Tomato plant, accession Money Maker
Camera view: tilt-top (135 deg); turntable rotation: 270 degrees
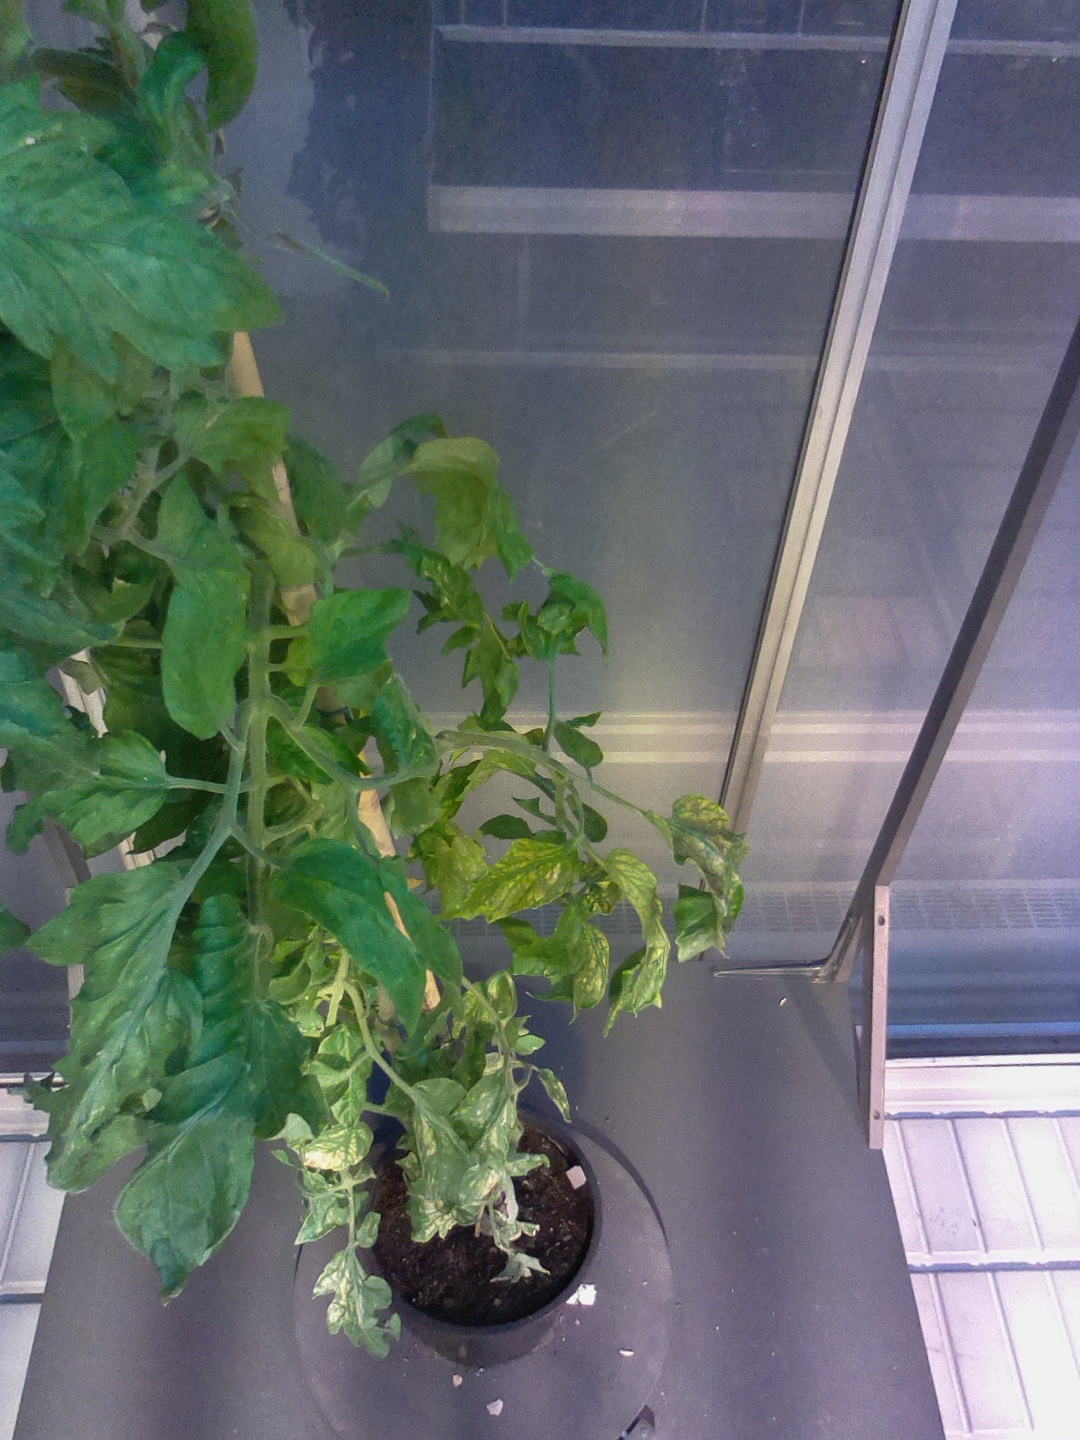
BBCH growth stage 78: 80% -90% of final fruit size